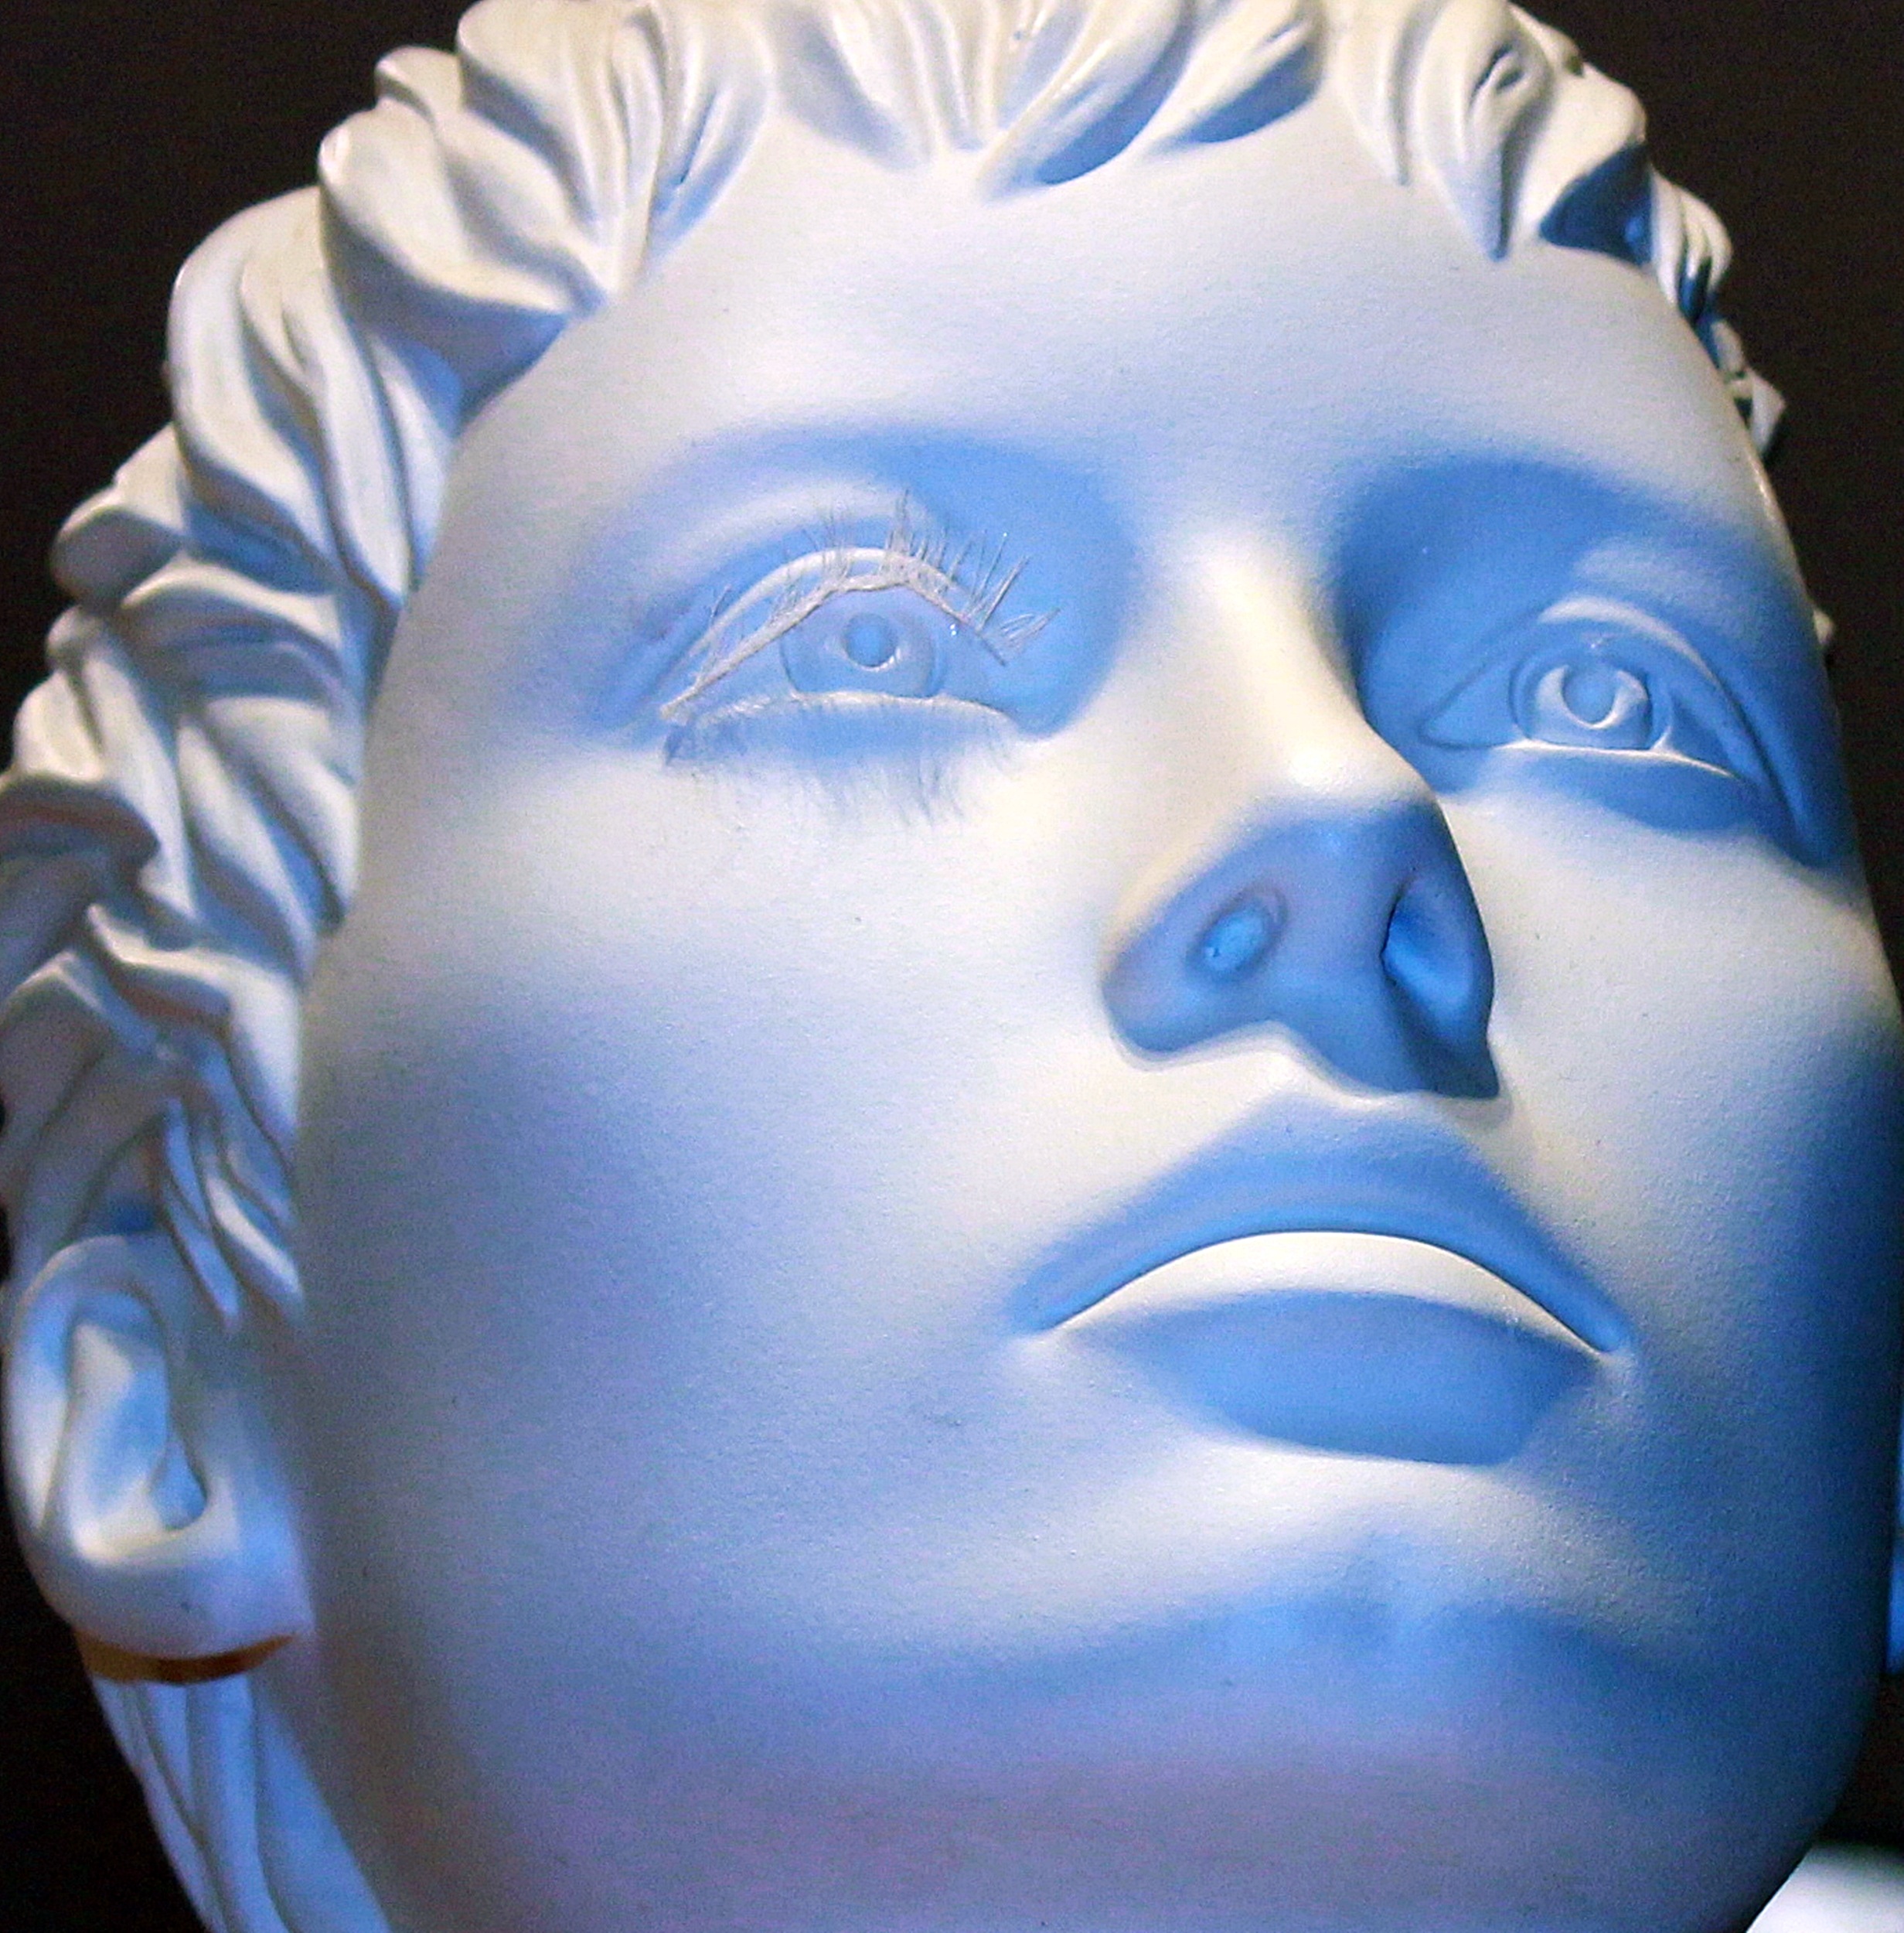
woman, window, profile, statue, model, fashion, blue, shopping, face, sculpture, doll, art, head, organ, display dummy, female model, schopping center